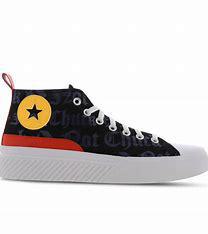
Brand: Converse
Model: UNT1TL3D